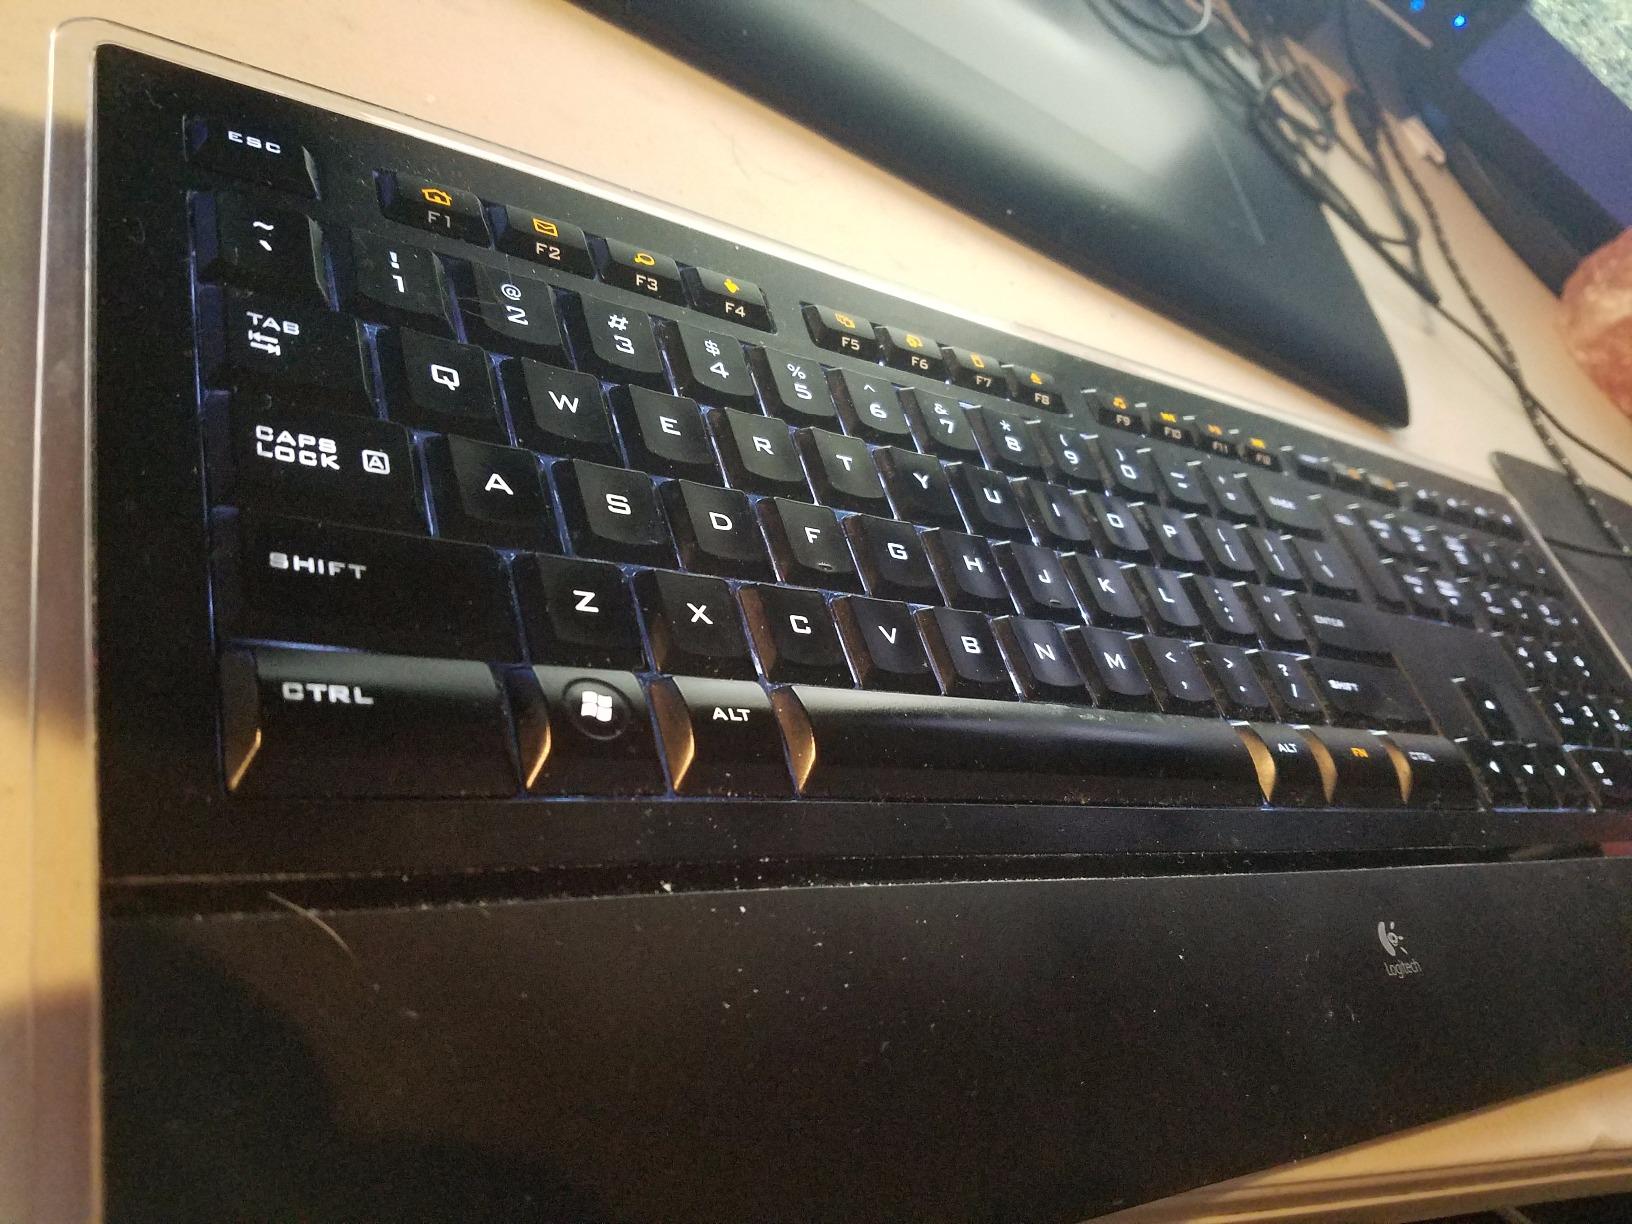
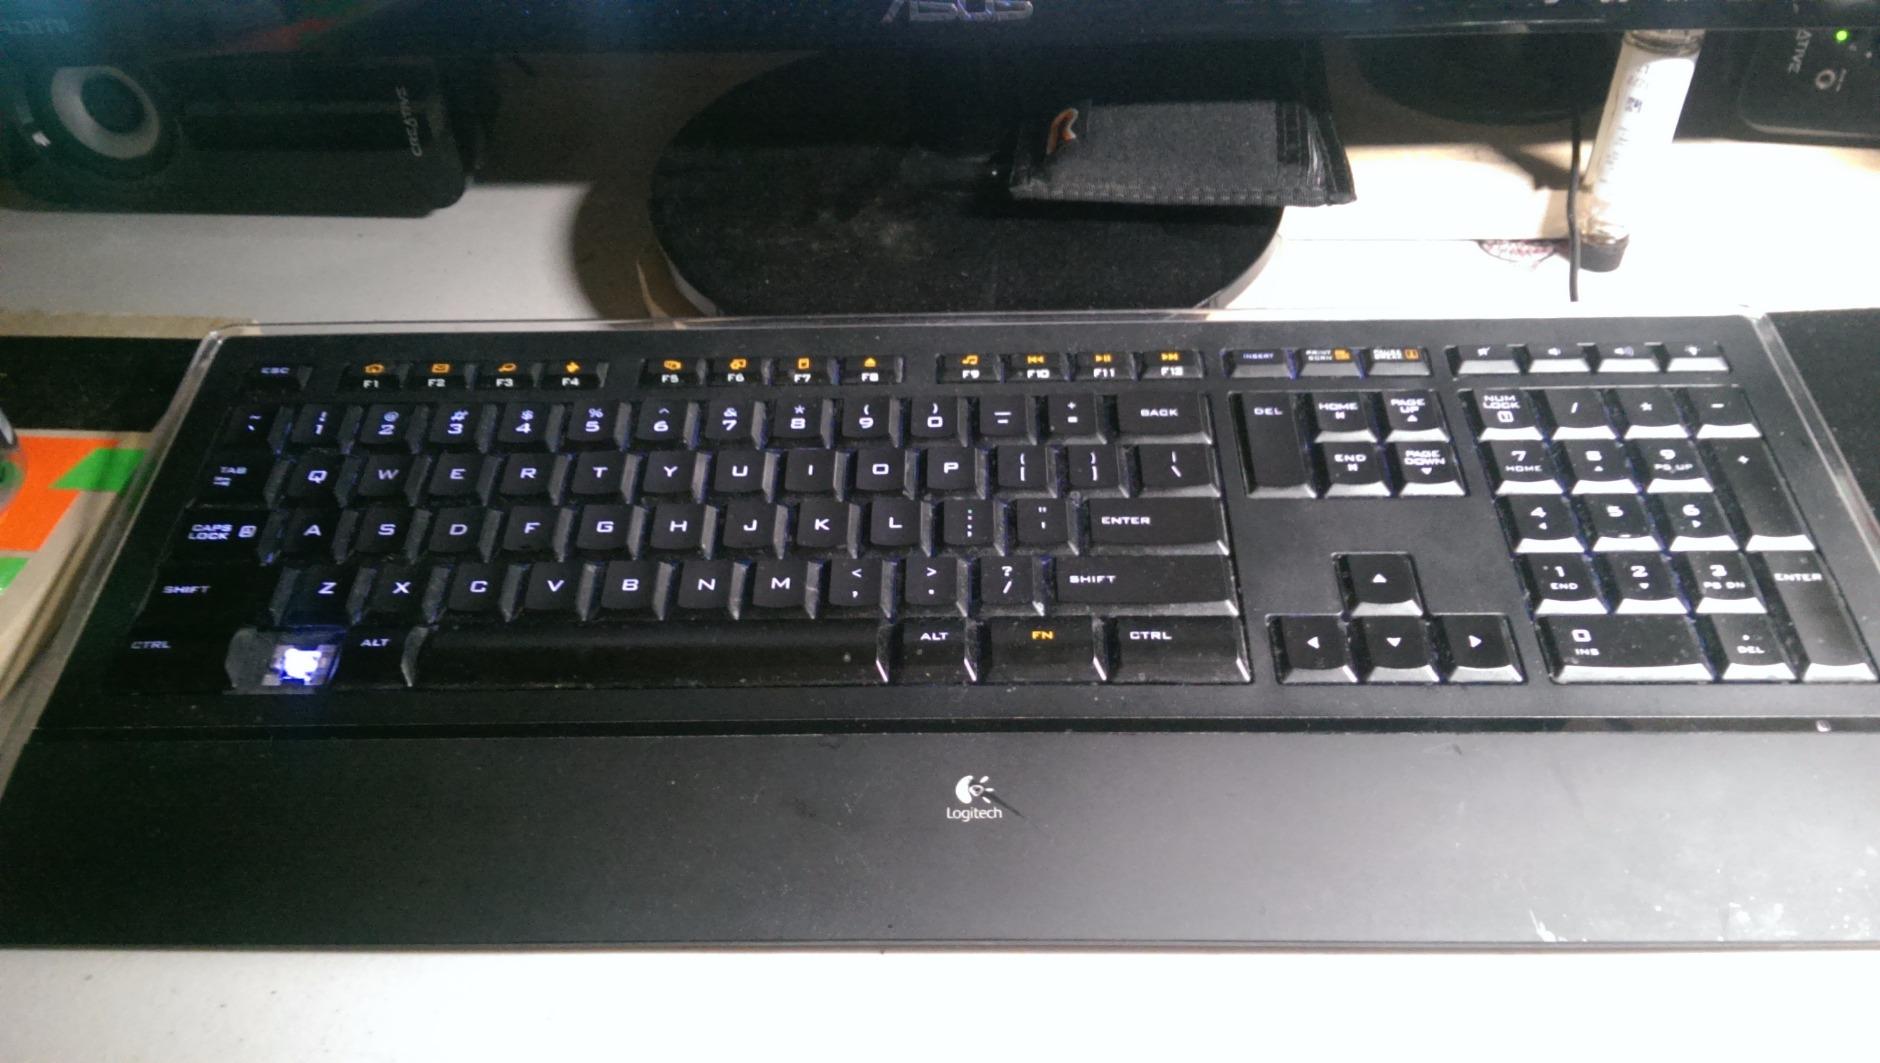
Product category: keyboard
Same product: yes